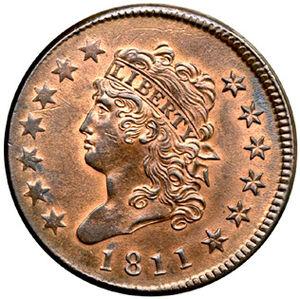
Le cent, communément appelé penny, est une pièce de monnaie des États-Unis dont la valeur est d'un centième de dollar américain, le symbole du cent est « ¢ ». Le nom officiel du penny pour l'United States Mint est un « cent » et pour le Trésor américain c'est une « one cent piece ». Le terme familier de « penny » dérive de celui de la pièce britannique du même nom dont la version pré-décimale avait une valeur similaire. En anglais américain, « pennies » est la forme plurielle de « penny », les autres formes plurielles « pence » et « pee » ne sont pas utilisées.